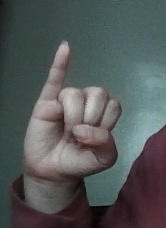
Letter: meem